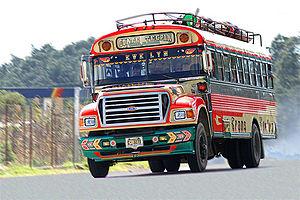
Un autobus scolaire est un véhicule de transport local adapté au transport d'enfants aux États-Unis et au Canada, spécialement conçu et fabriqué pour le transport des enfants du domicile à l'école. Ils sont obligatoirement peints d’une couleur « jaune-orange » pour des raisons de visibilité et de sécurité. Les autobus scolaires de grandeur complète peuvent transporter de 59 à 90 passagers. Le plus important constructeur d'autobus scolaire nord-américain se trouve aujourd'hui à Saint-Jérôme au Québec.
Les chicken bus sont des autobus scolaires utilisés comme autobus ou autocars en Amérique du Sud et Centrale, et plus particulièrement au Guatemala.